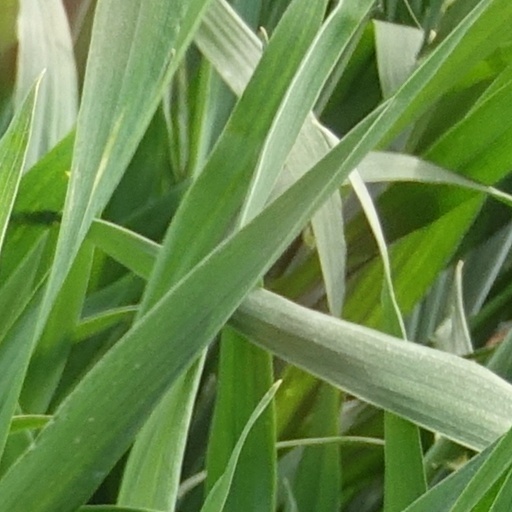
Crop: wheat